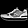
Label: Sneaker